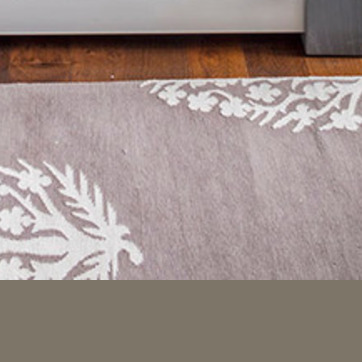
Material: carpet